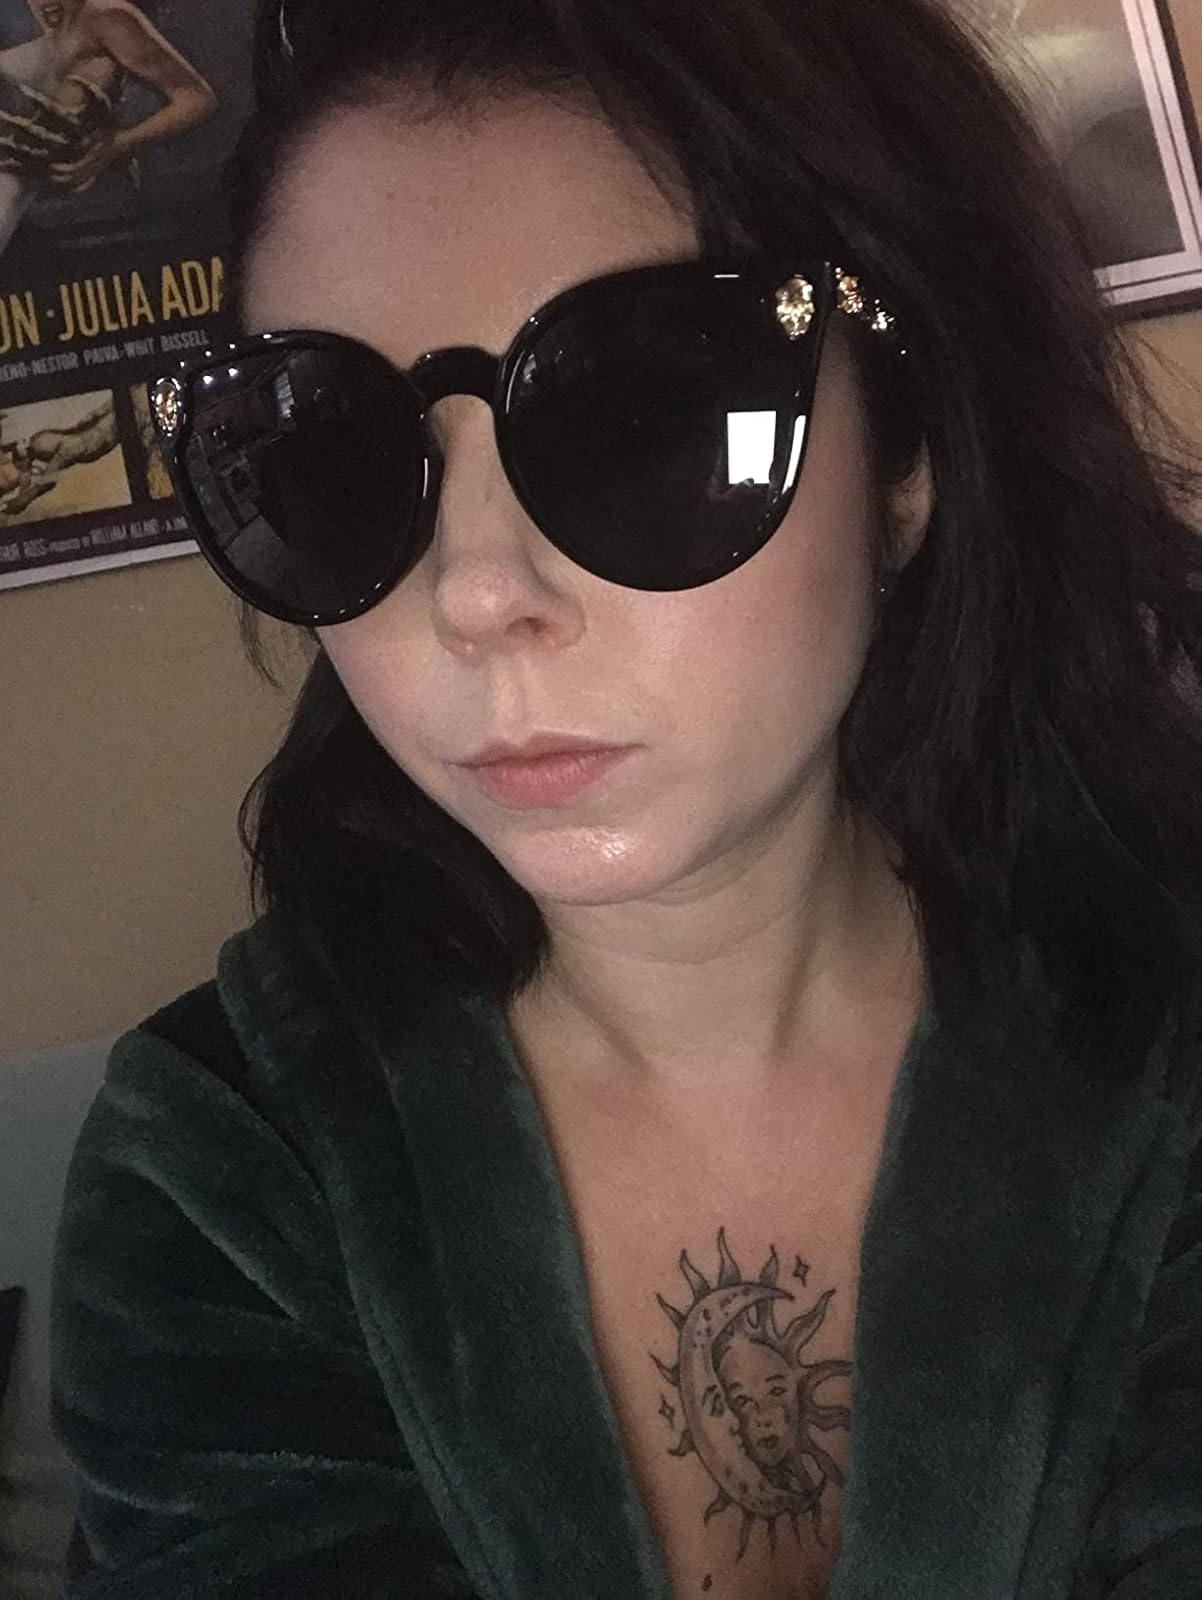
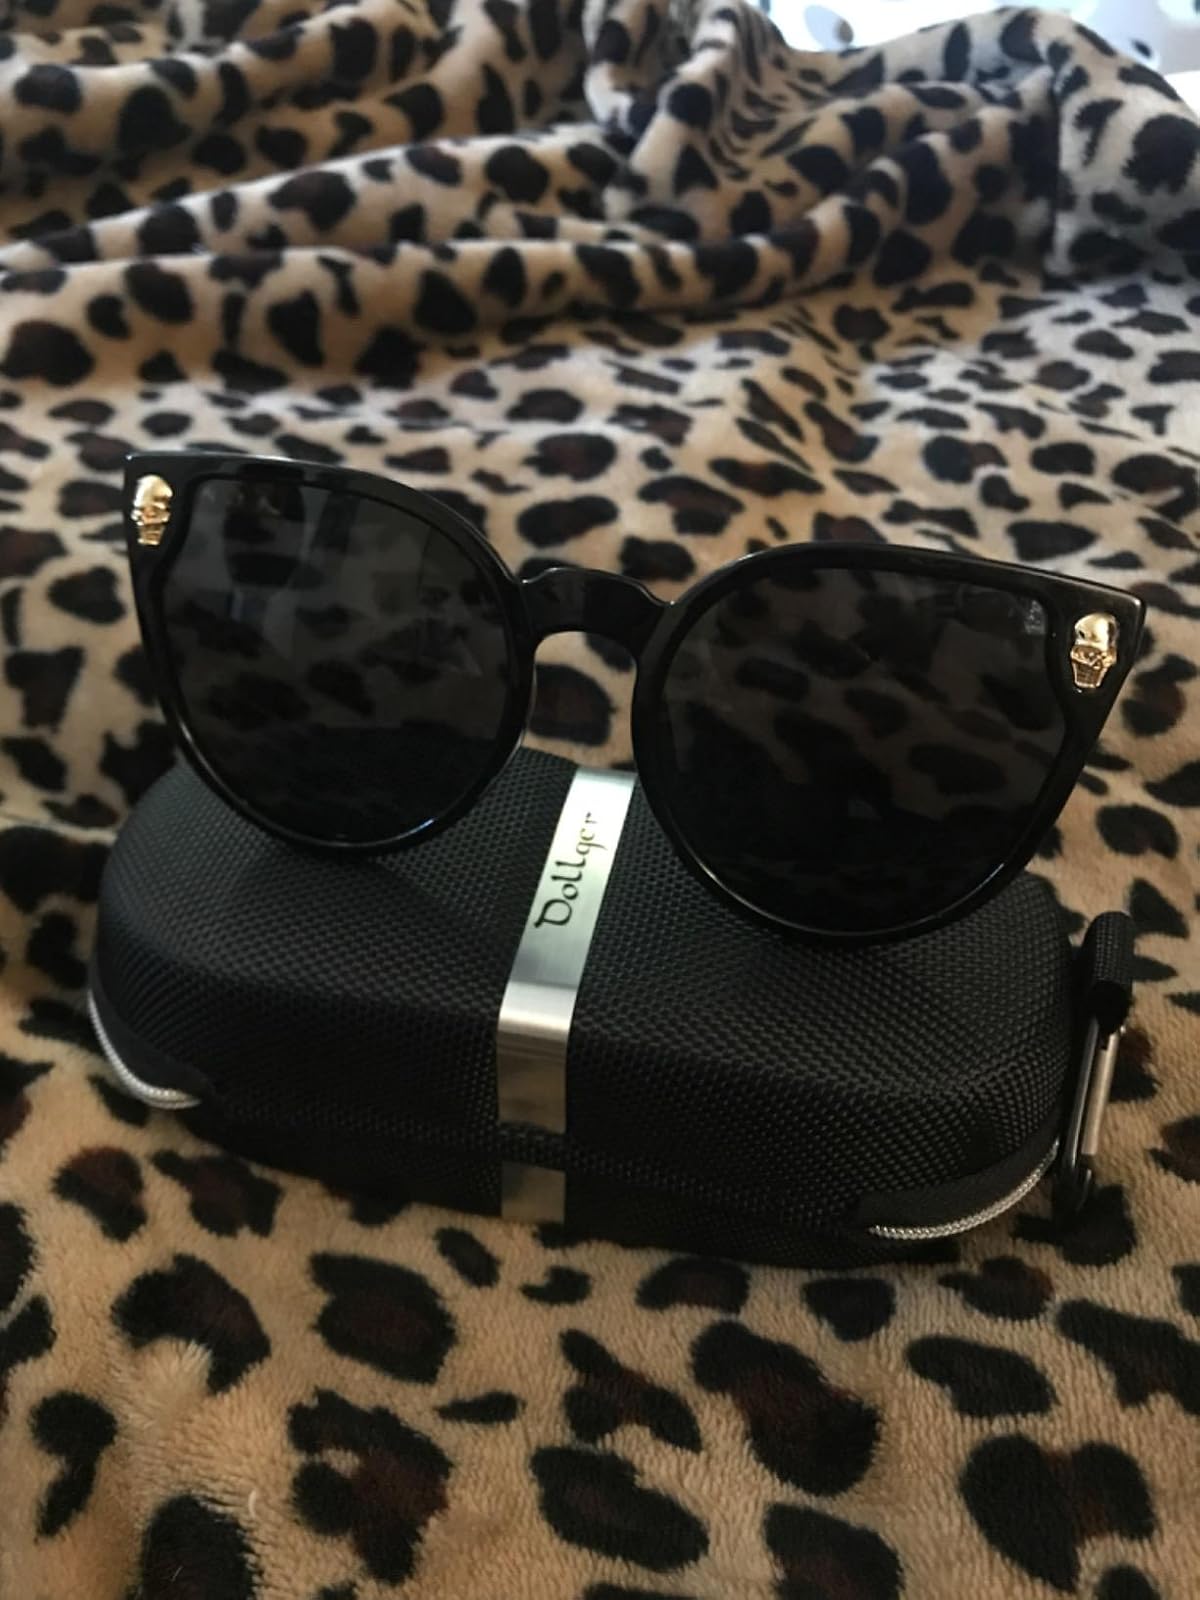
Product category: accessories_sunglasses
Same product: yes